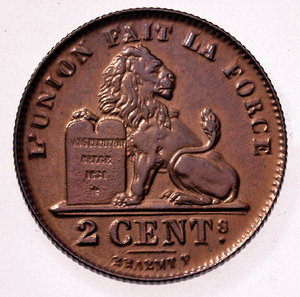
Pièce belge de 2 centimes (Monogramme d'Albert Ier) en français - revers
La Constitution belge actuelle est la seule et unique norme juridique suprême qu'ait jamais eu la Belgique. Elle est dite « Constitution du 7 février 1831 » ou « Constitution du 17 février 1994 » car elle a été votée le 7 février 1831 par le Congrès national mais elle a été coordonnée le 17 février 1994.
Les pièces de monnaie en franc belge sont une des représentations physiques, avec les billets de banque, de la monnaie de la Belgique, émises de 1832 à 2001, par la Monnaie royale de Belgique en franc, centime et belga. Les pièces en euro remplacent ces pièces depuis le 1ᵉʳ janvier 2002.